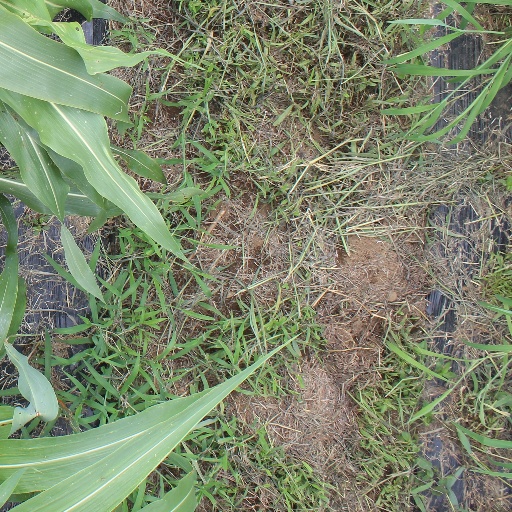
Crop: sorghum